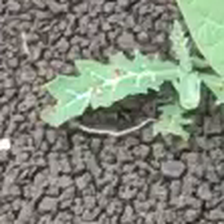
Weed species: Bilayat_(Mexicana_Argemone)